Mashantucket Pequot Tribe

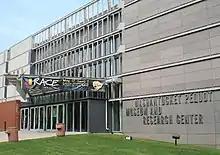
Mashantucket Pequot Museum Exterior

In 1986, Skip Hayward and financial backers built a high-stakes bingo hall on reservation land, and later they added other facilities. In 1992, the Mashantucket Pequots opened Foxwoods casino, which is now one of the largest casinos in the world. Adjacent to Foxwoods is the Mashantucket Pequot Museum and Research Center which interprets Pequot history and culture. The museum hosts local and international indigenous artists and musicians, as well as mounting changing exhibits of artifacts throughout the year.